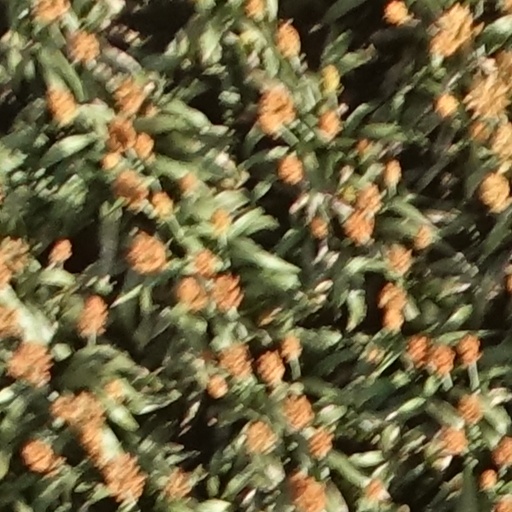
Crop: sorghum